Jeseník District

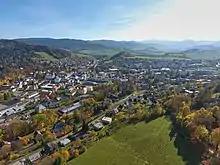
Jeseník and surrounding landscape

Jeseník District borders Poland in the north and west. Most of the district belongs to the territory of the historical land of Czech Silesia, but in the southwest it also extends into the territory of Moravia. The landscape is very diverse and rugged. Most of the territory is hilly; in the south it is mountainous, and in the north it turns into plains. The territory extends into five geomorphological mesoregions: Golden Mountains (west and centre), Hrubý Jeseník (south), Vidnava Lowland (northwest), Žulová Hilly Land (north), and Zlatohorská Highlands (east). The highest point of the district is the Keprník mountain in Ostružná with an elevation of , the lowest point is the river bed of the Vidnavka in Velká Kraš at .